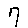
Label: 7